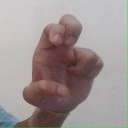
अक्षर: अ